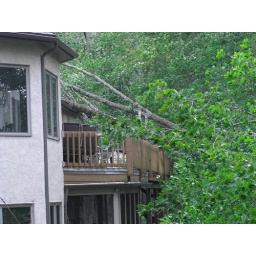
This one went through the roof over the master bedroom. Took the railing with it. Hot tub is fine.